Xkcd

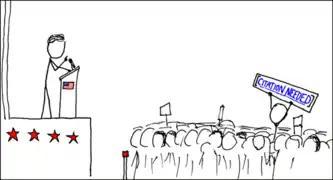
"Wikipedian Protester", with title text " THE CONSTITUTION"

Nearly all "xkcd" strips have title text, the text of which usually contains a secondary punchline or annotation related to that day's comic.